365th Bombardment Squadron

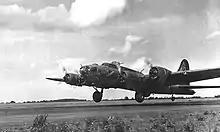
Squadron B-17 Flying Fortress "Hell Cat"

The ground echelon arrived at RAF Grafton Underwood in September. The squadron flew its first mission on 17 November 1942. In December it moved to RAF Chelveston, which would be its combat station for the remainder of the war.